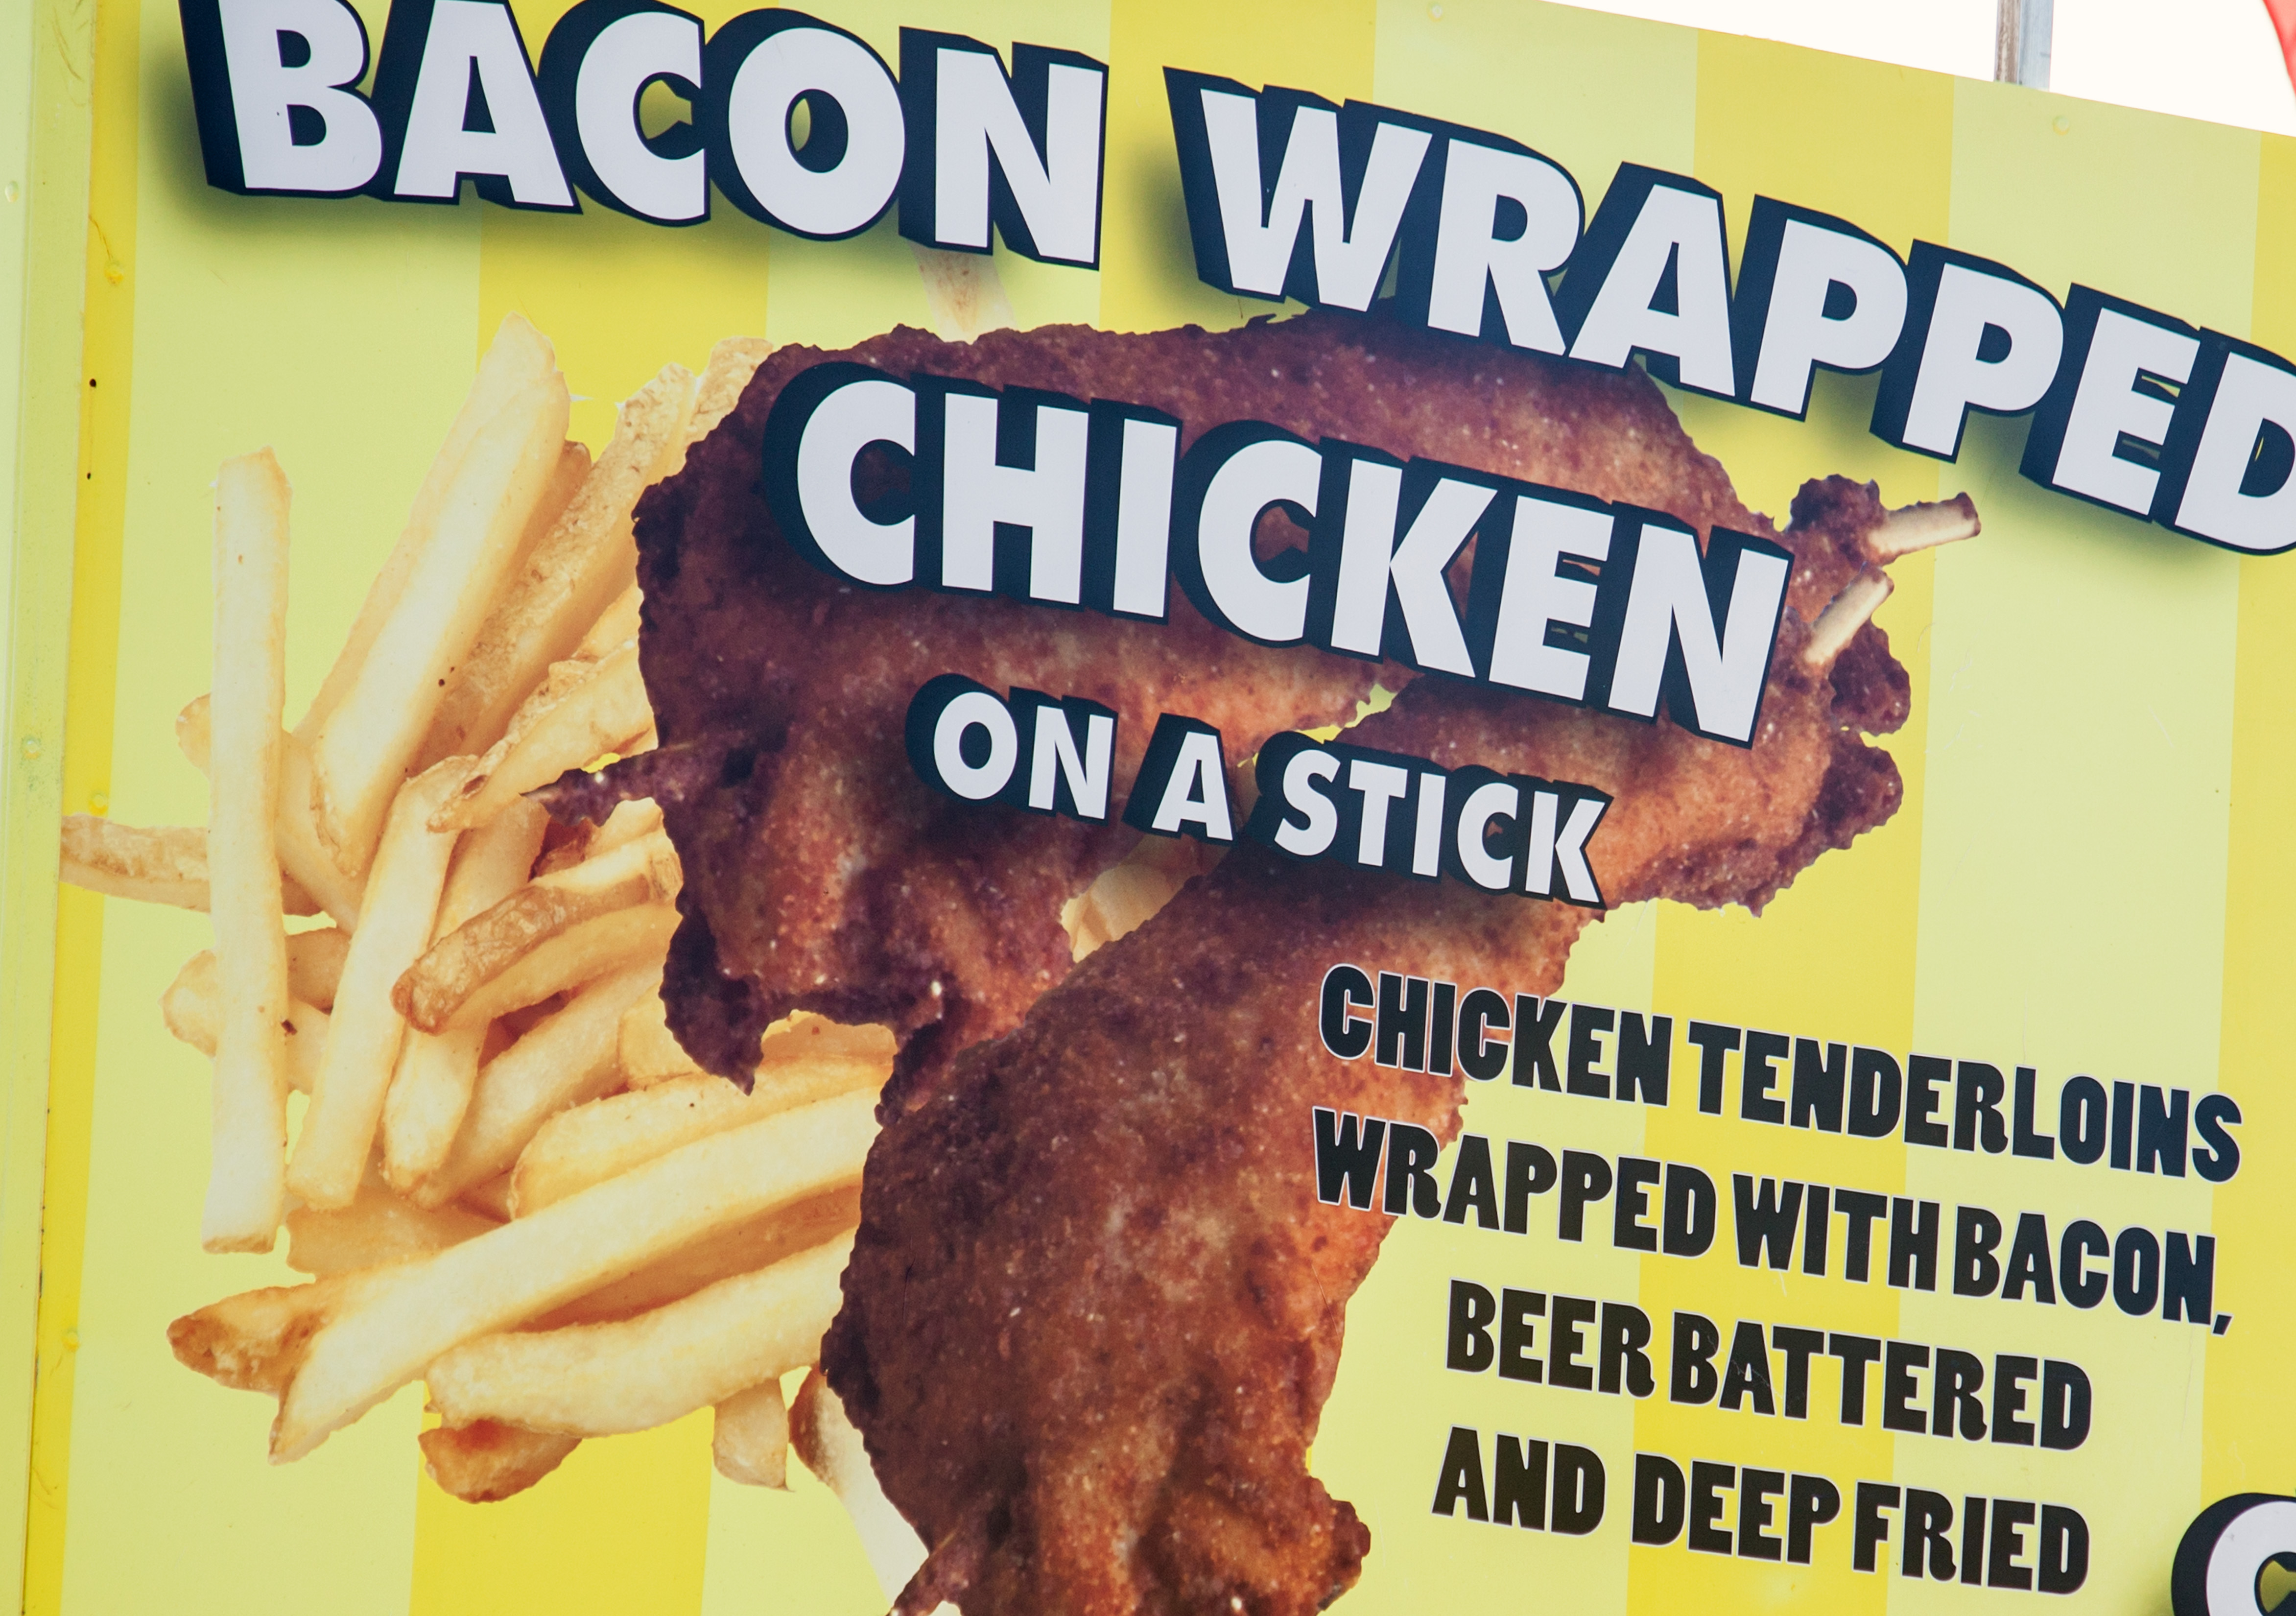
advertising, sign, food, banner, fast food, poster, californiastatefair, sense